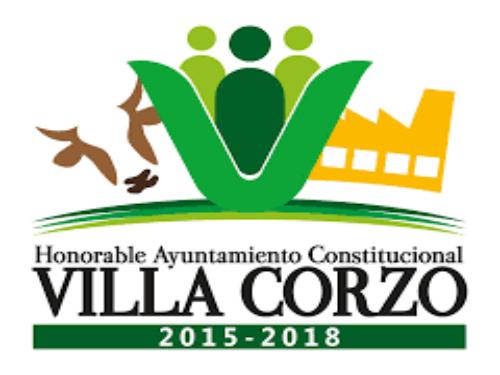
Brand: corzo
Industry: Necessities